Speedcubing

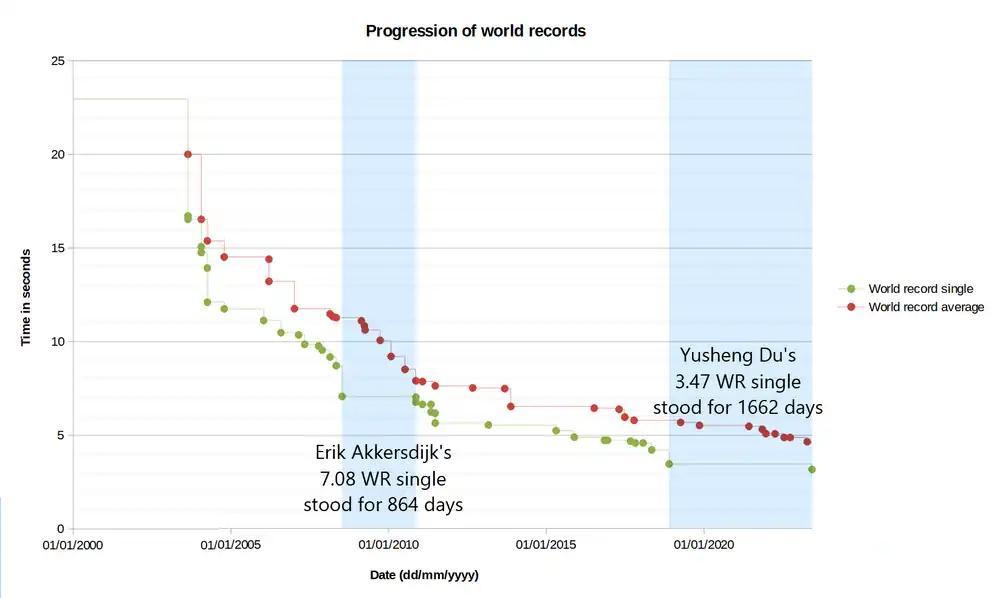
A scatter plot of Rubik's Cube world records (single and average) against time. This depicts the improvement made over the years, as well as highlights records that stayed unbroken for an unusual amount of time. This graph stops after Max Parks 3.13 second 3x3 single set on 11th June, 2023 which stayed unbroken for 616 days.

Speedcubing or speedsolving is a competitive mind sport centered around the rapid solving of various combination puzzles. The most prominent puzzle in this category is the 3×3×3 puzzle, commonly known as the Rubik's Cube. Participants in this sport are called "speedcubers" (or simply "cubers"), who focus specifically on solving these puzzles at high speeds to get low clock times and/or fewest moves. The essential aspect of solving these puzzles typically involves executing a series of predefined algorithms in a particular sequence with pattern recognition and finger tricks.